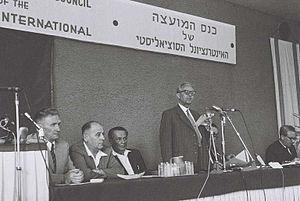
Le mot socialisme recouvre un ensemble très divers de courants de pensée et de mouvements politiques, dont le point commun est de rechercher une organisation sociale et économique plus juste. Le but originel du socialisme est d'obtenir l'égalité sociale, ou du moins une réduction des inégalités et, notamment pour les courants d'inspiration marxiste, d'établir une société sans classes sociales. Plus largement, le socialisme peut être défini comme une tendance politique, historiquement marquée à gauche, dont le principe de base est l'aspiration à un monde meilleur, fondé sur une organisation sociale harmonieuse et sur la lutte contre les injustices. Selon les contextes, le mot socialisme ou l'adjectif socialiste peuvent qualifier une idéologie, un parti politique, un régime politique ou une organisation sociale.